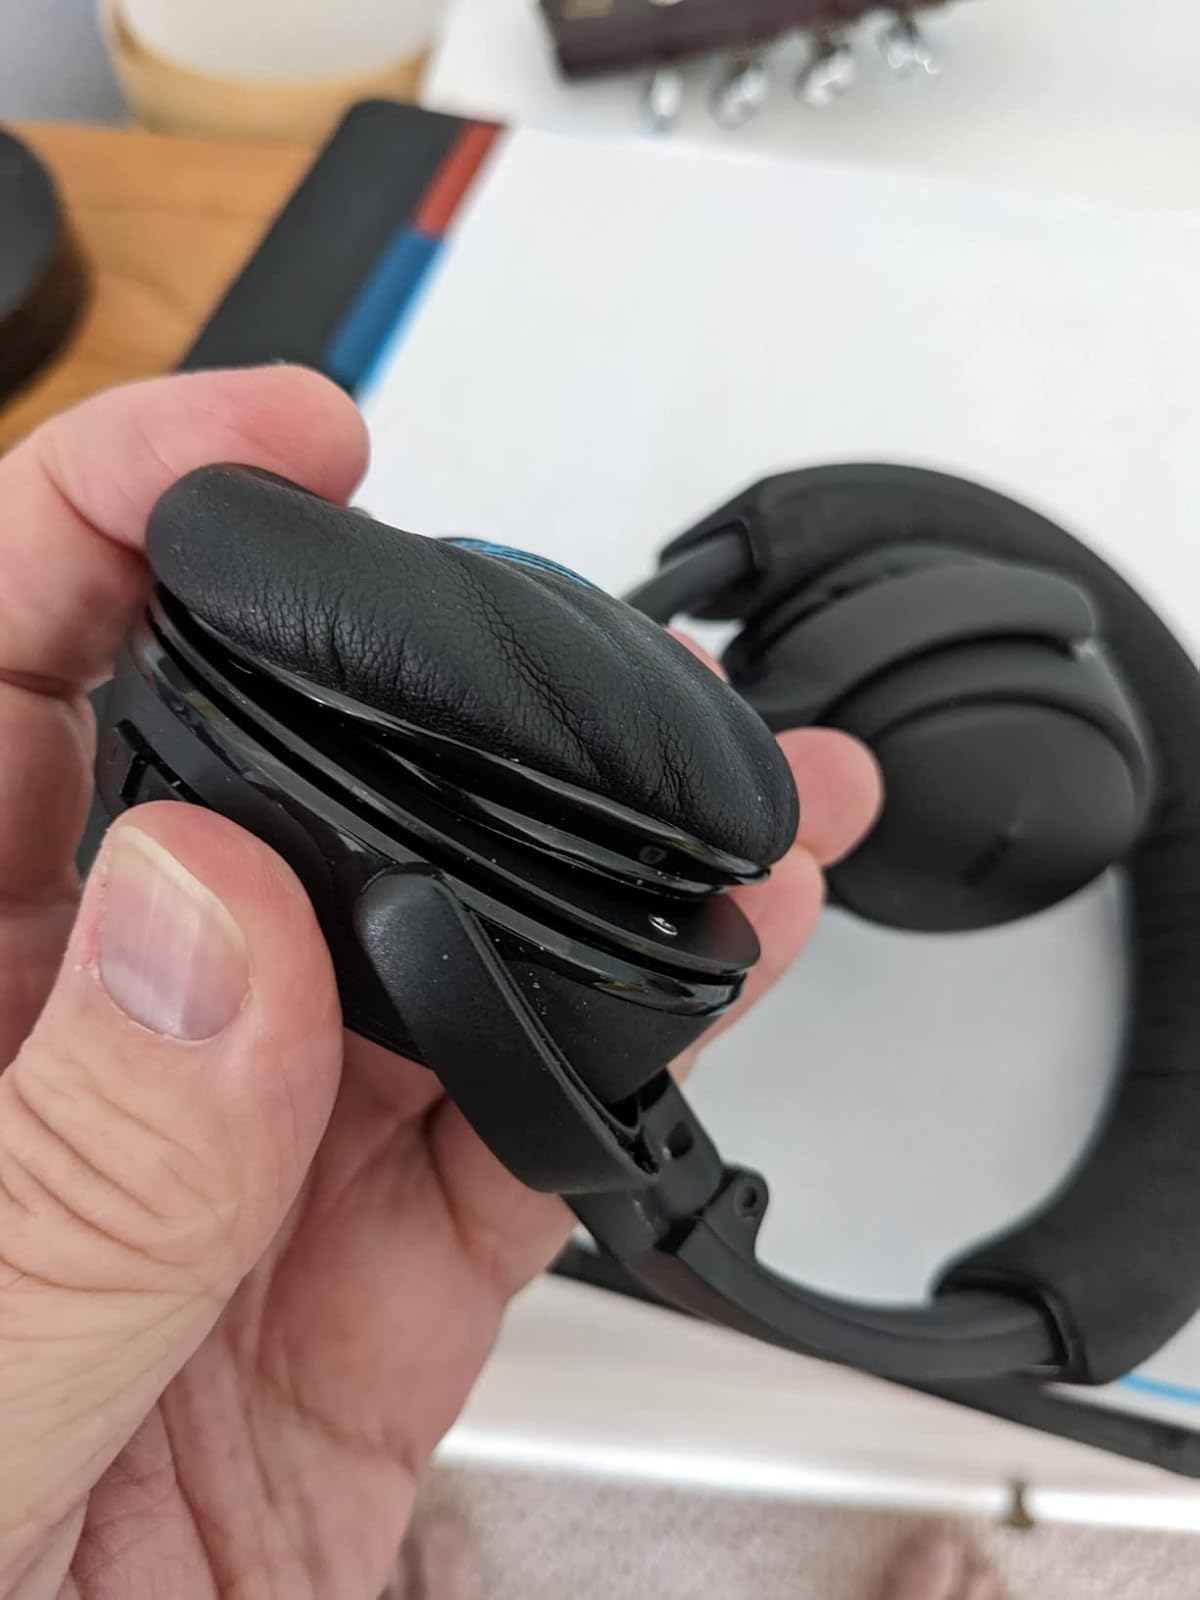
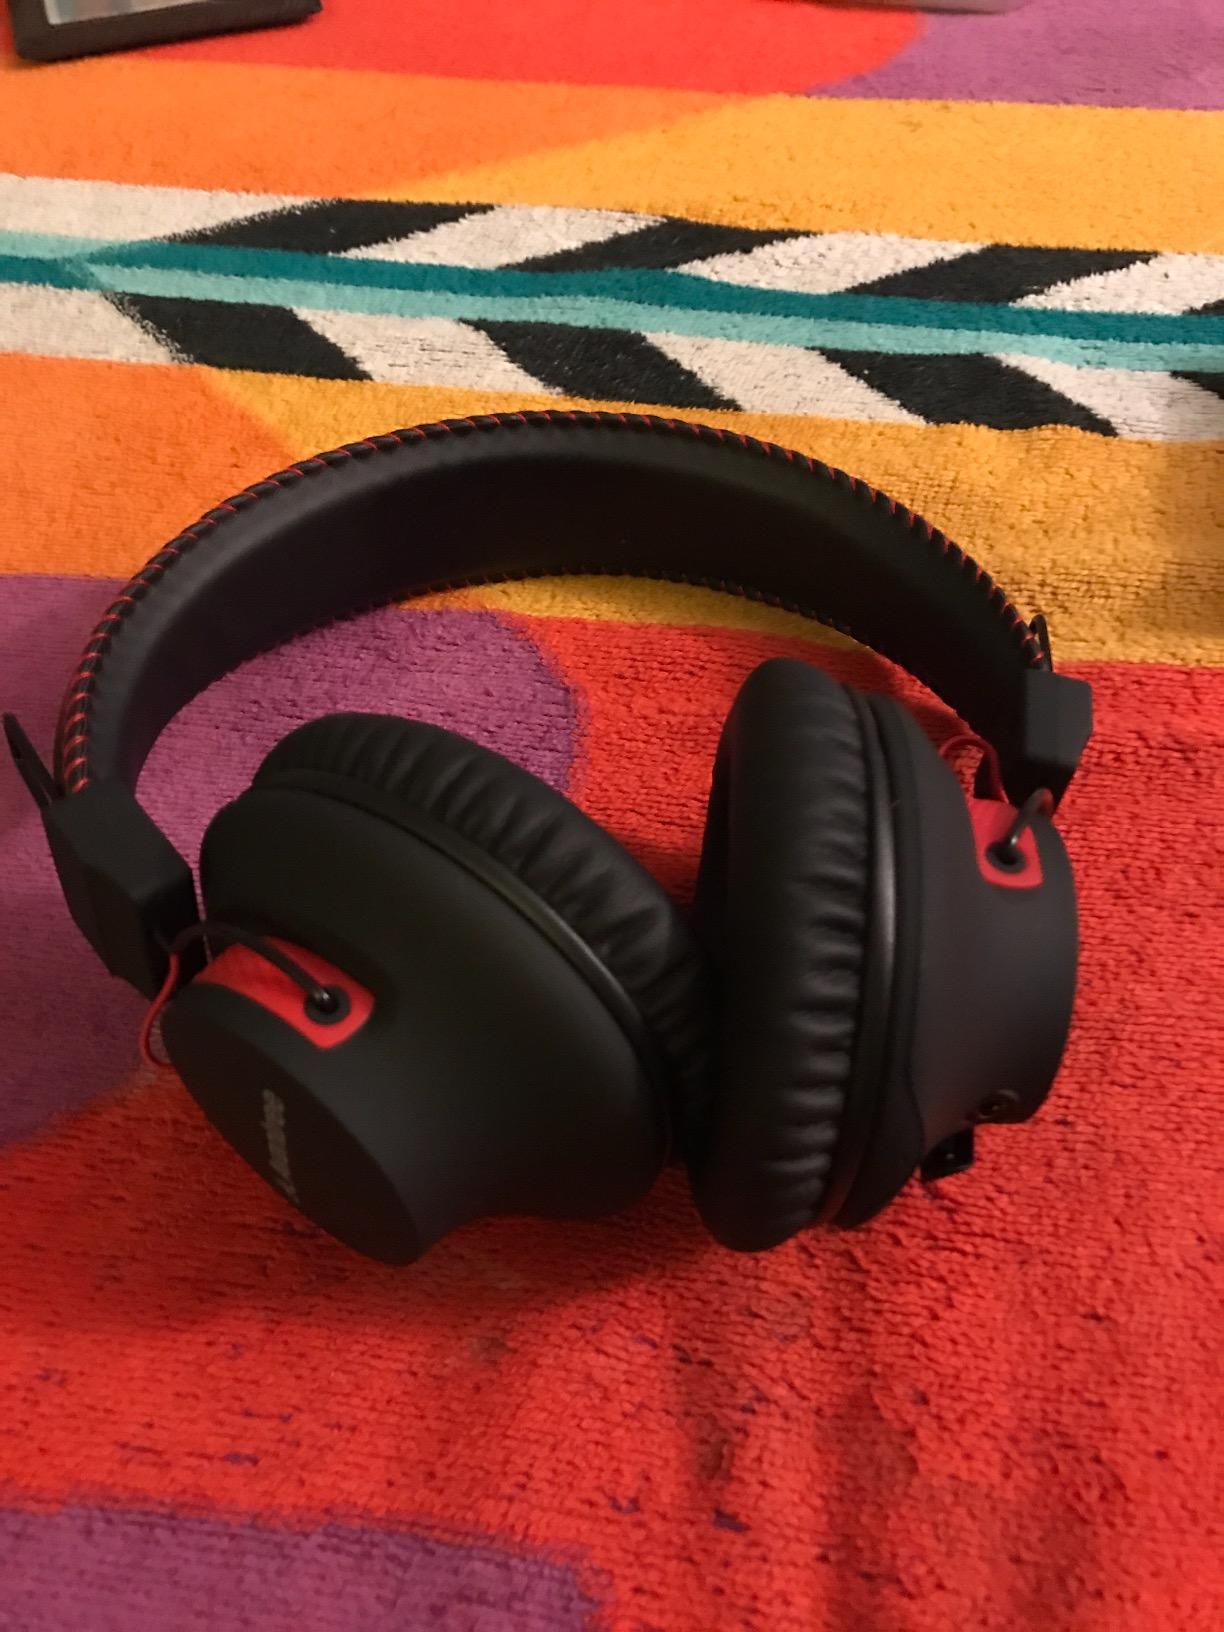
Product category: headphones
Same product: no